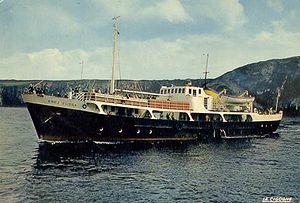
L'Enez Eussa 2, qui effectuait la liaison Brest &lt
La Compagnie maritime Penn ar Bed assure la desserte quotidienne des îles d'Ouessant, Molène et Sein dans le cadre d'un contrat de service public depuis le 1ᵉʳ décembre 2008. Elle a été créée en 1992 à l'initiative du conseil général du Finistère. Un nouveau contrat de service public a été conclut avec la région Bretagne pour une durée de 4 ans.
L’Enez Eussa III est un ferry côtier assurant la desserte quotidienne des îles d'Ouessant et Molène dans le Finistère. Il est la propriété du Conseil général du Finistère, lequel a attribué à Keolis la délégation de service public vers ces îles le 1ᵉʳ janvier 2009 pour 7 ans, sous la marque Penn ar Bed.